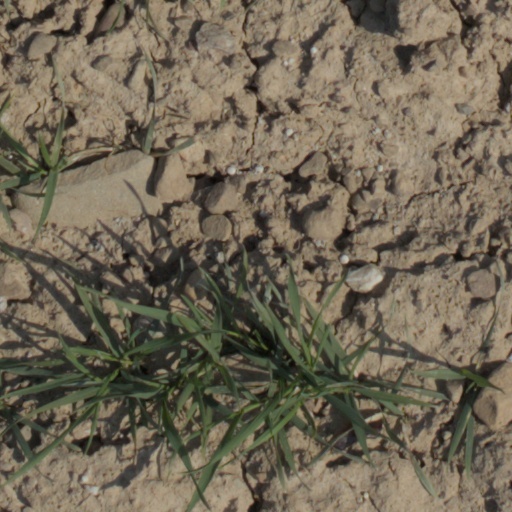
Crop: wheat